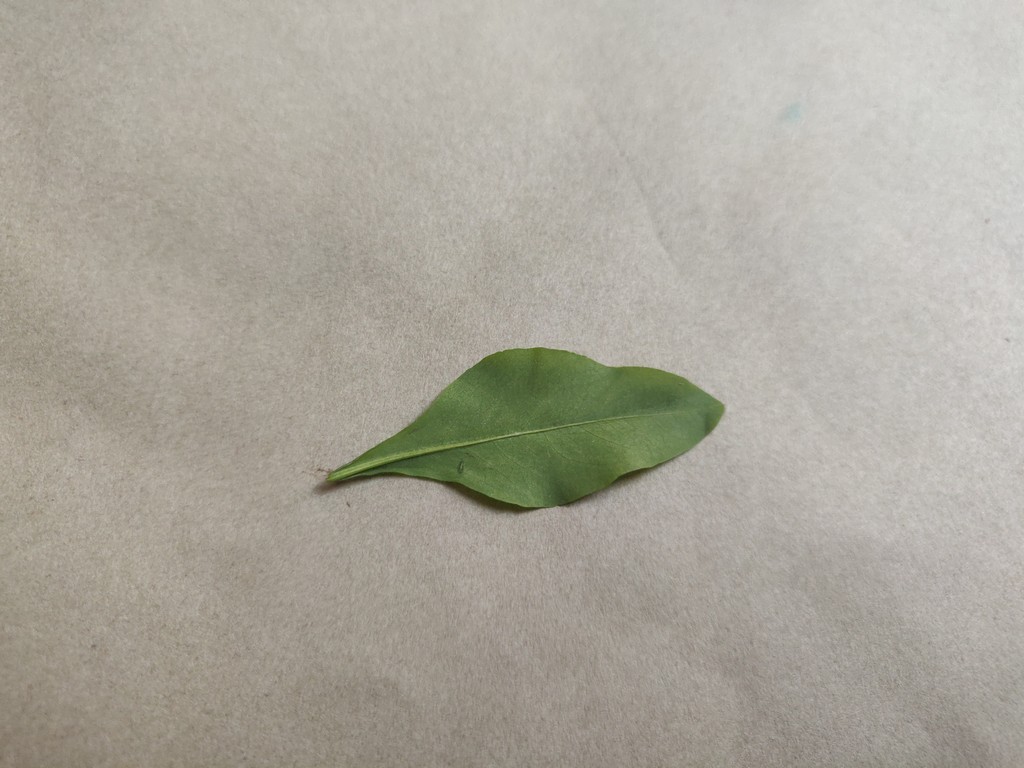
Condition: Healthy
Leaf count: single
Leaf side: back